Naa Panta Kano

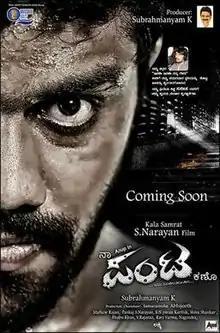

Naa Panta Kano (also known simply as Panta) is a 2017 Indian Kannada-language heist thriller film directed and scored music by S. Narayan. It features Anup Revanna and newcomer Ritiksha in the lead. The story is written by Amid and the cinematography is by Mathew Rajan. The film is a remake of Tamil film "Rajathandhiram" (2015).